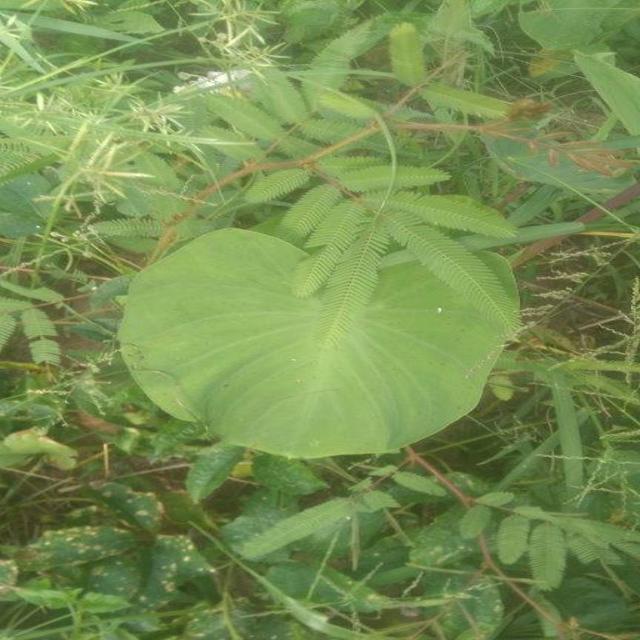
Label: Healthy